Sacheverell riots

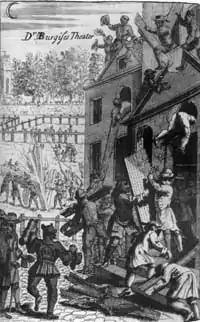
Daniel Burgess's Presbyterian meeting-house in Lincoln's Inn Fields, London, is wrecked by the mob in the Sacheverell riots of 1710.

The Sacheverell riots were a series of outbreaks of public disorder, which spread across England during the spring, summer and autumn of 1710 in which supporters of the Tories attacked the homes and meeting-houses of Dissenters, particularly those of Presbyterians, whose congregations tended to support the Whigs. (Further violence, again targeting Presbyterian chapels, occurred in the Coronation riots of 1714 and the Rebellion riots of 1715.) The Sacheverell and Rebellion riots are regarded as the most serious instances of public disorder of the eighteenth century, until, perhaps, the anti-Catholic protests of 1780.